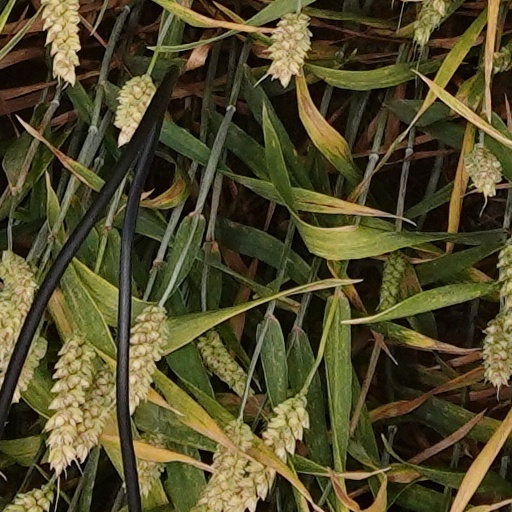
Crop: wheat